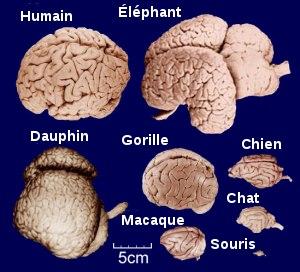
Le comportement érotique chez les hominidés, se distingue du comportement de reproduction.
Une phéromone est une substance chimique comparable aux hormones, émise par la plupart des animaux et certains végétaux, et qui agit comme un message entre les individus d'une même espèce. Ce composé sémiochimique transmet aux autres organismes des informations qui influencent la physiologie et les comportements.
« Intelligence animale » est une expression renvoyant aux capacités cognitives des animaux et à leur étude. Le sujet a donné lieu à de nombreux travaux dont les résultats offrent non seulement une meilleure compréhension du monde animal mais aussi, par extension, des pistes pour l’étude de l'intelligence humaine.
Le cerveau est le principal organe du système nerveux des animaux bilatériens. Ce terme tient du langage courant et chez les chordés, comme les humains, il peut désigner l'encéphale, ou uniquement une partie de l'encéphale, le prosencéphale, voire seulement le télencéphale. Néanmoins, dans cet article, le terme cerveau prend son sens le plus large.